Typhoon Mitag (2002)

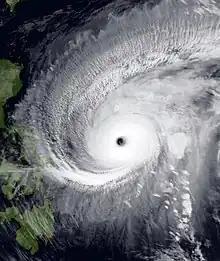
Mitag at peak intensity on March 5

Typhoon Mitag, known in the Philippines as Super Typhoon Basyang, was the first super typhoon on record in the month of March. The second storm of the 2002 Pacific typhoon season, Mitag developed from a trough near the equator on February 25 near the Federated States of Micronesia (FSM). It moved westward through the archipelago and intensified into a typhoon before passing near Yap on March 2. High winds and heavy rainfall affected the state, resulting in an islandwide power outage and destroying hundreds of houses. Mitag caused severe crop damage that resulted in food shortages. The rainfall and storm surge flooded much of the coastline as well as Yap's capital, Colonia. Damage totaled $150 million, mostly from crop damage. There was one death related to the storm's aftermath.